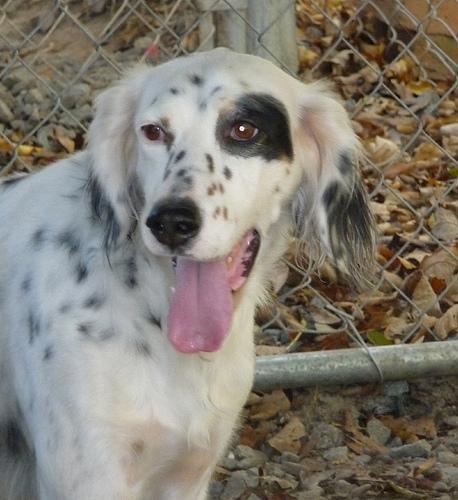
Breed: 203-n000022-English_setter